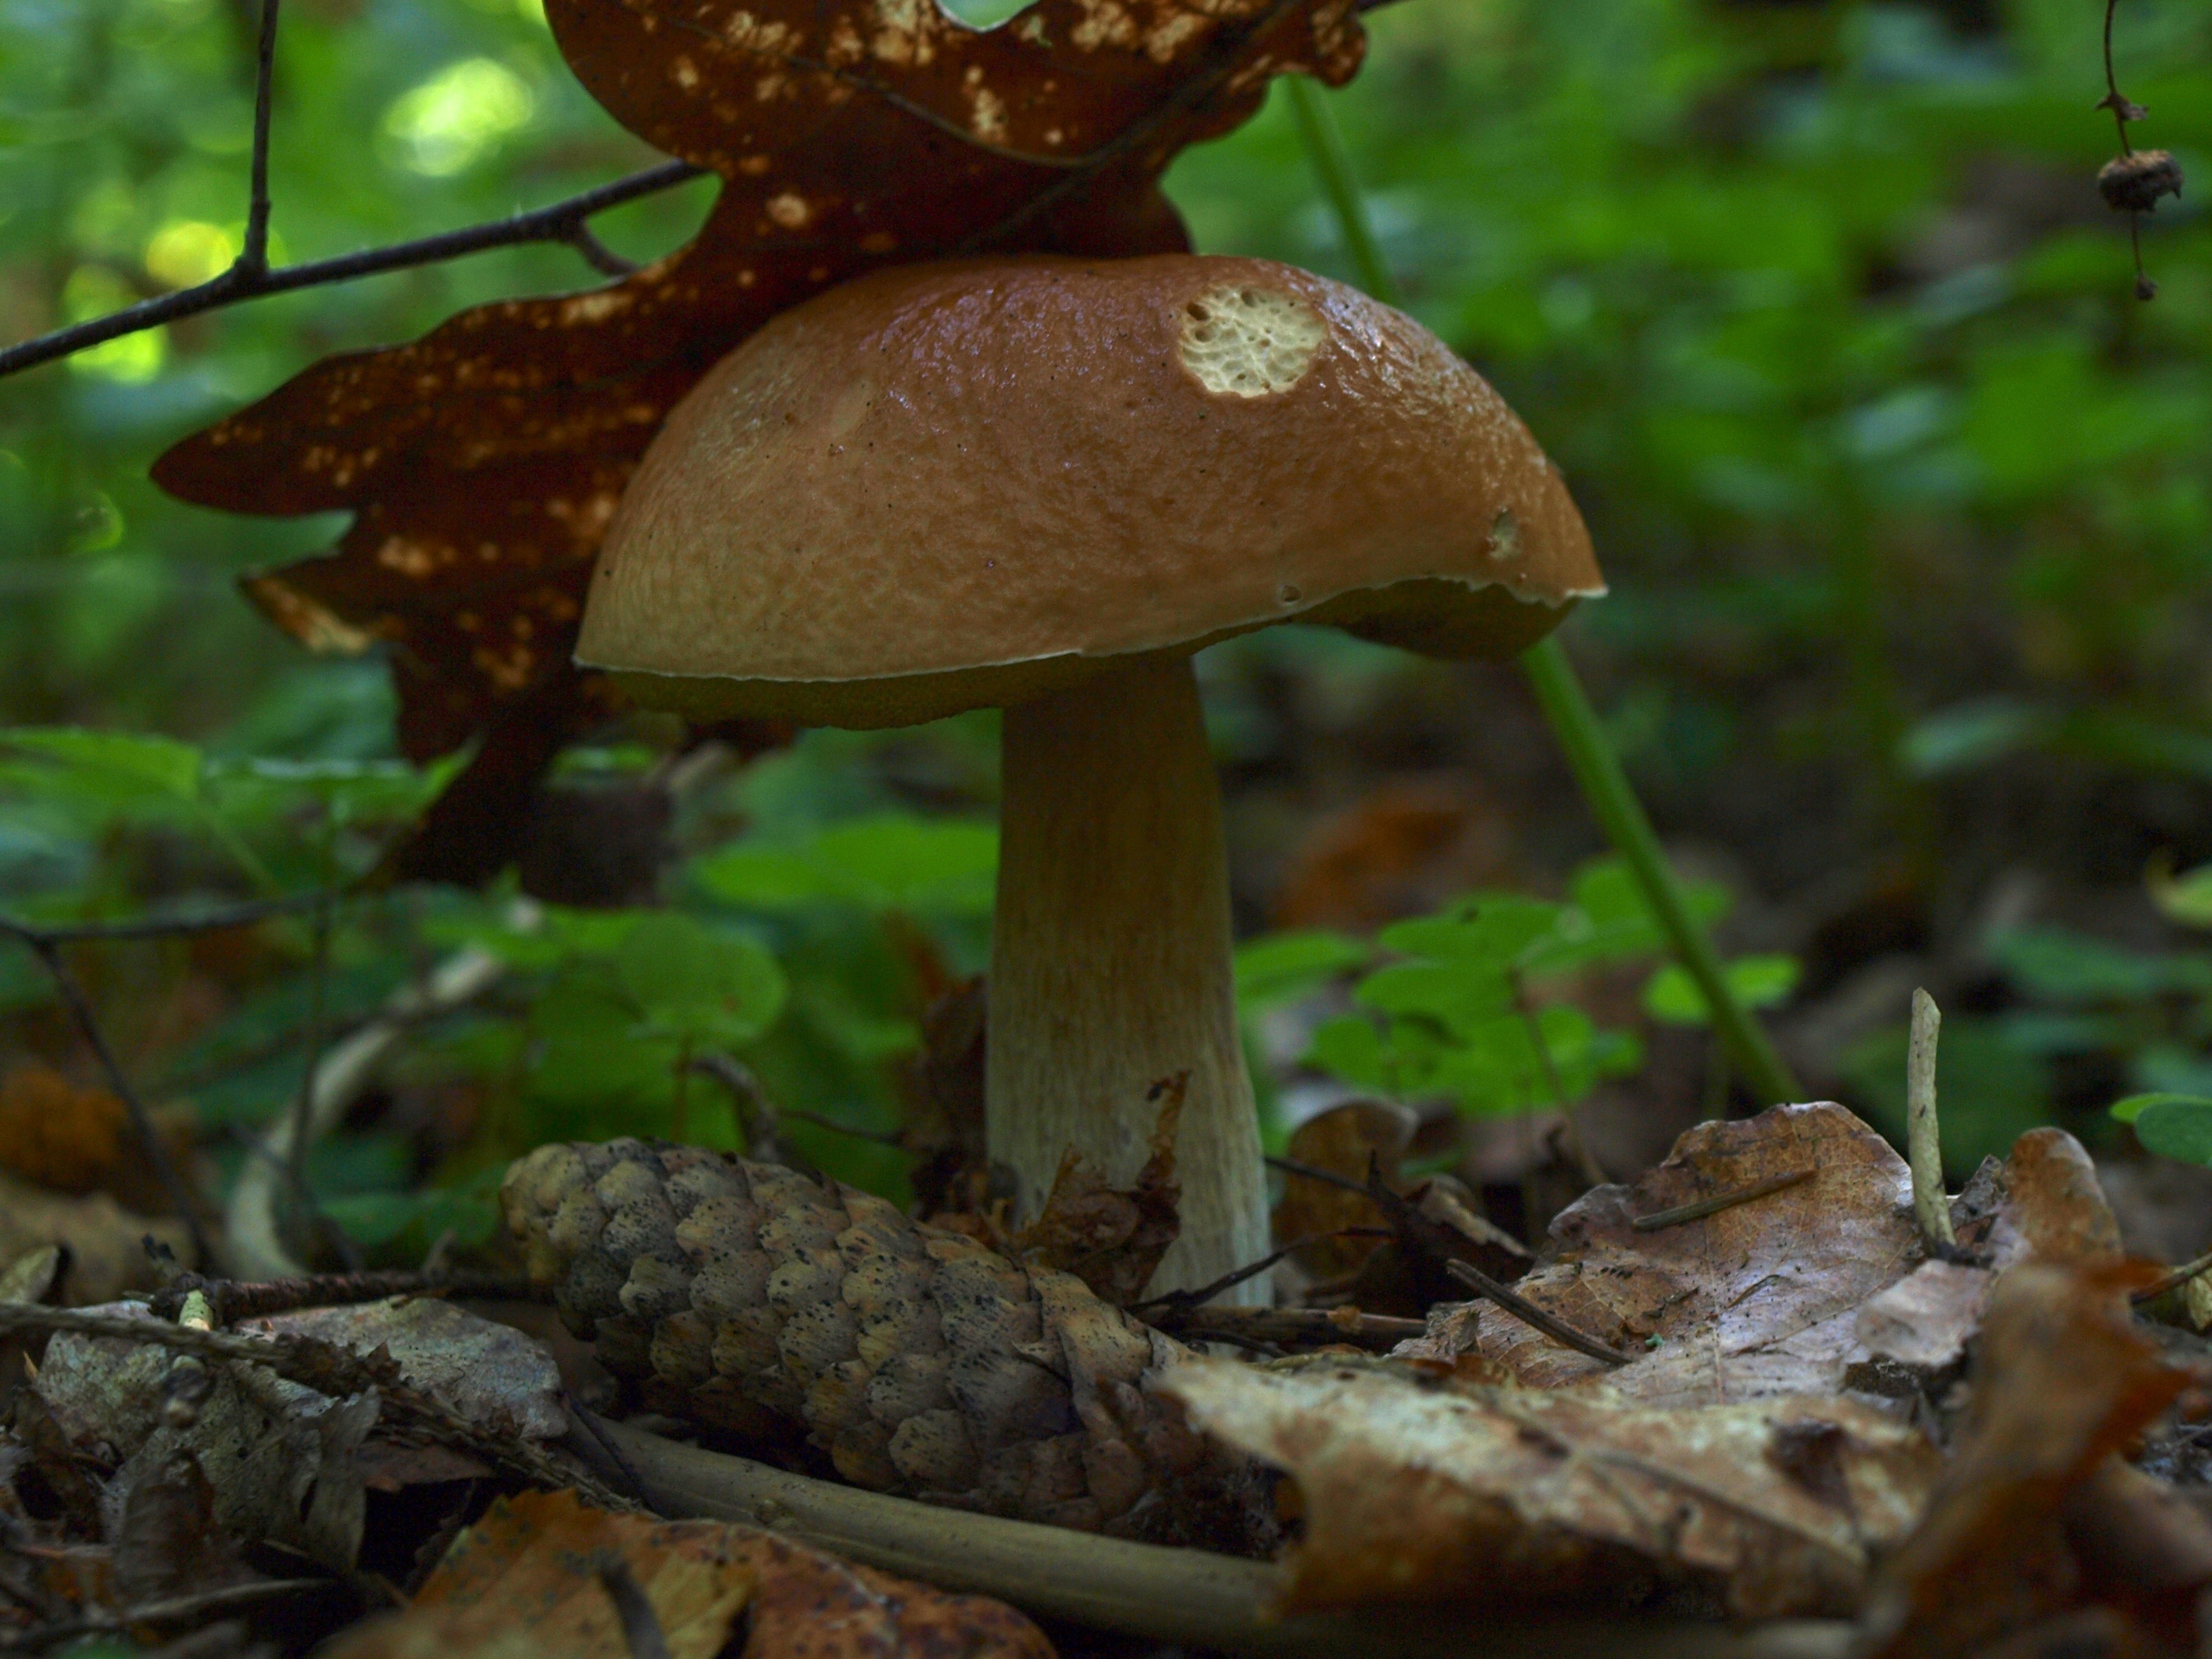
forest, autumn, mushroom, fauna, fungus, woodland, bolete, auriculariales, agaricus, macro photography, matsutake, rough boletus, oyster mushroom, edible mushroom, shiitake, medicinal mushroom, agaricomycetes, agaricaceae, penny bun, auriculariaceae